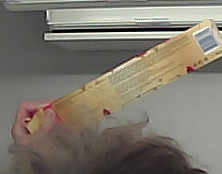
Product: toblerone_white